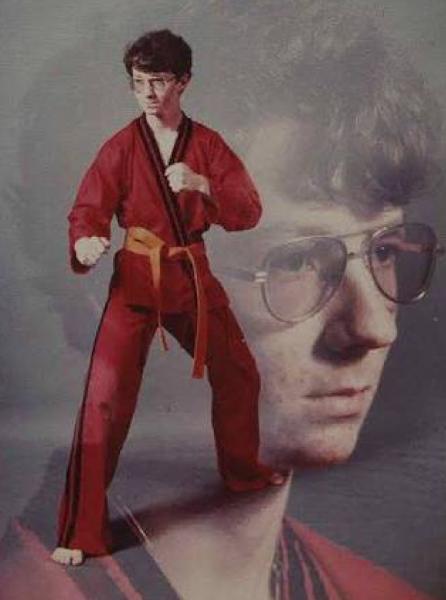
回答: 勝手に色付きレンズにしたメガネ屋に殴り込む